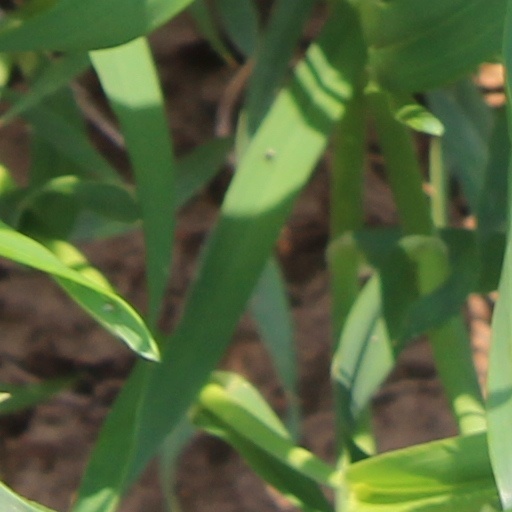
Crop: wheat